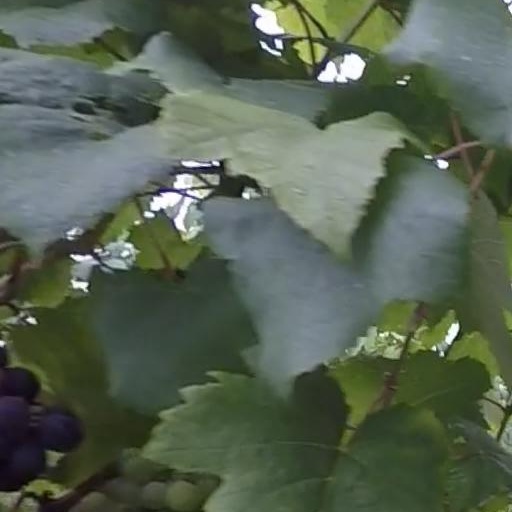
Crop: grape